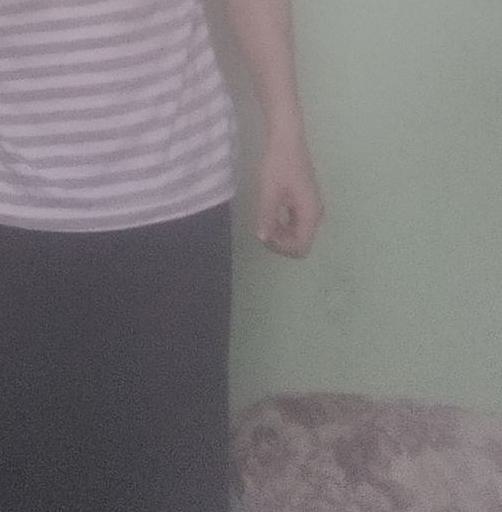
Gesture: no_gesture